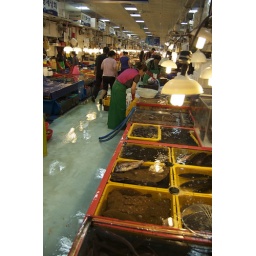
jagalchi fish market (the largest fish market in korea).